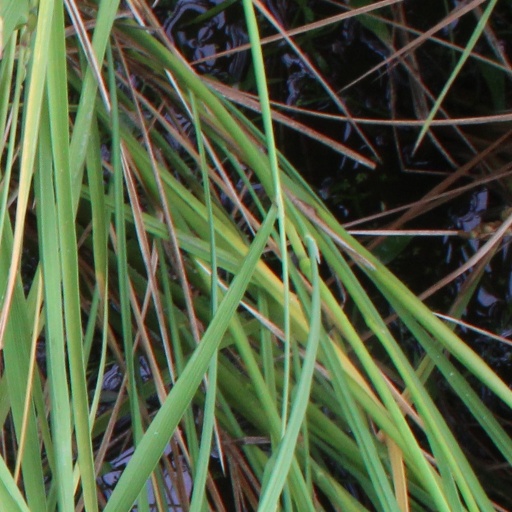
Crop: rice